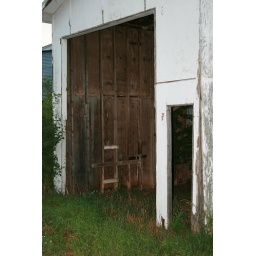
The grass inside this shed looks better than the grass around my house